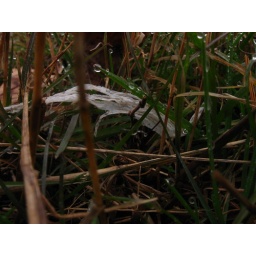
bag in the grass dew